Peter Thiel

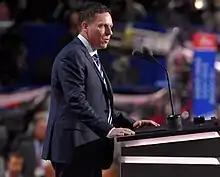
Thiel speaking at the 2016 Republican National Convention

Thiel is a member of the Republican Party. He contributes to both Libertarian and Republican candidates and causes. In December 2007, Thiel endorsed Ron Paul for President in the 2008 United States presidential election. After Paul failed to secure the Republican nomination, Thiel contributed to the John McCain campaign.